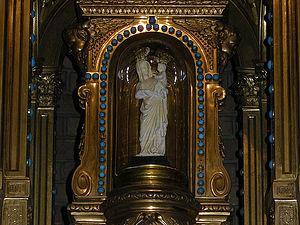
Notre-Dame de Groeninghe, parfois Notre-Dame de Groeninge, est une statue en ivoire de Vierge à l'Enfant, haute de 18.5 cm. Elle aurait été conçue par un sculpteur anonyme, actif à Paris dans les années 1260. Des analyses récentes par l'Institut Royal du Patrimoine ont confirmé la présence de traces de polychromie ancienne à sa surface. Elle est actuellement vénérée à l'église Saint-Michel de Courtrai.